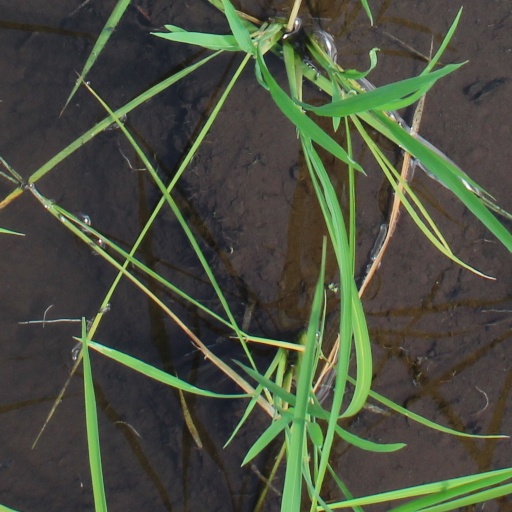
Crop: rice